Abraham Browning

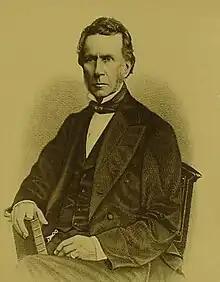

Abraham Browning (July 16, 1808 – August 22, 1889) was the Attorney General of New Jersey from 1845 to 1850 and a prominent citizen of Camden County, New Jersey.